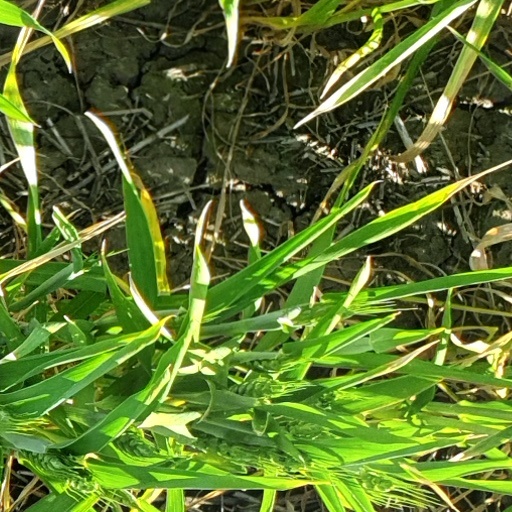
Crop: wheat